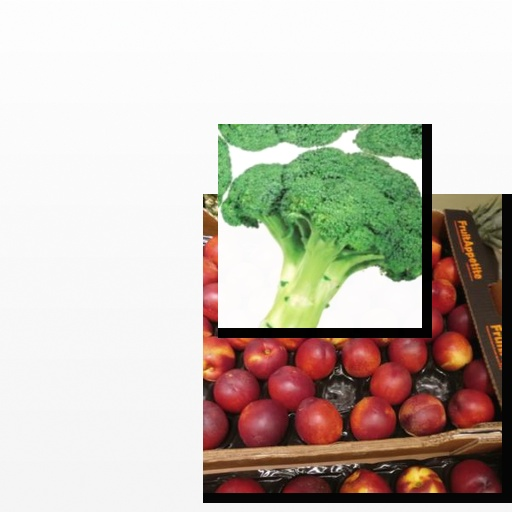
Food items: broccoli, nectarine